Climate change in Kentucky

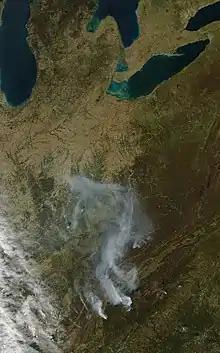
Smoke and air pollution from the 2016 southeast wildfires viewed from space

"Changing climate can harm aquatic ecosystems. Warmer water lowers the level of dissolved oxygen in surface water, which can severely limit fish populations. Because fish cannot regulate their body temperatures, warmer water can make a stream uninhabitable for fish that require cooler water. Warmer temperatures can also increase the frequency of algal blooms, which can be toxic and further reduce dissolved oxygen. Summer droughts may amplify these effects, while periods of extreme rainfall can increase the impacts of pollution on streams".